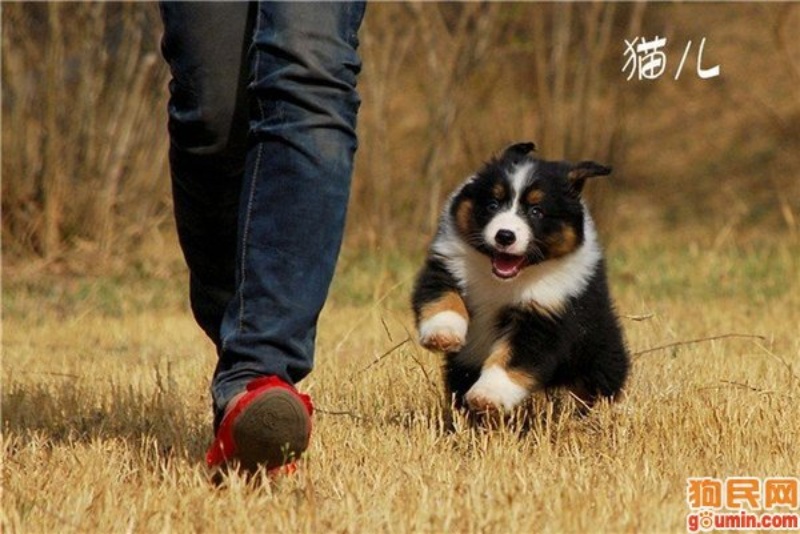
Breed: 245-n000098-Australian_Shepherd